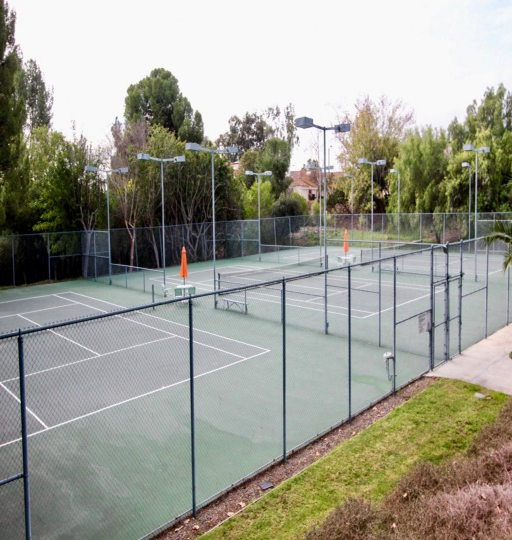
a sunny day with tennis courts